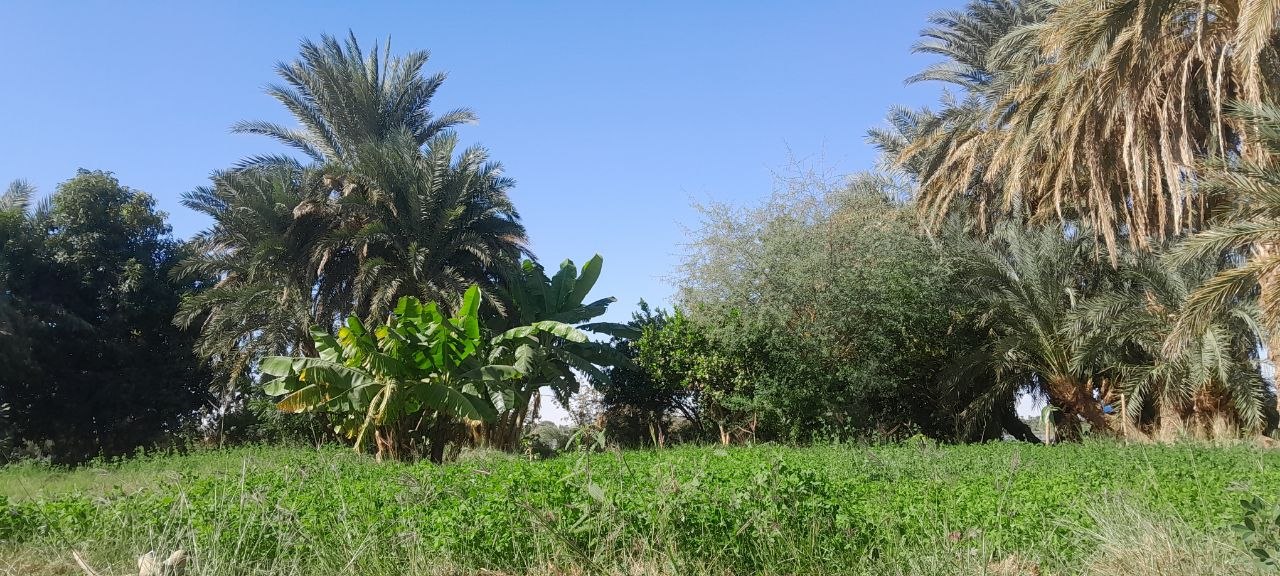
الوصف بالفصحى: أشجار مختلفة و متنوعة
الوصف بالعامية السودانية: أشجار كتيرة و مختلفة و متنوعة أي شجرة نوعها براهو كدا
التصنيف: Agriculture & Livestock